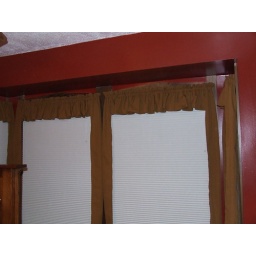
new curtains in main bedroom